Epiphany (holiday)

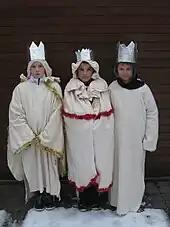
Children in Flanders celebrating Driekoningen

The water that is blessed on this day is sometimes known as "Theophany Water", though usually just "holy water", and is taken home by the faithful, and used with prayer as a blessing. People will not only bless themselves and their homes by sprinkling with holy water, but will also drink it. The Orthodox Church teaches that holy water differs from ordinary water by virtue of the incorruptibility bestowed upon it by a blessing that transforms its very nature. a miracle attested to as early as St. John Chrysostom.